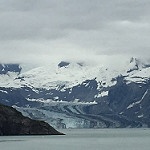
Scene: Outdoor